Oleg Figovsky

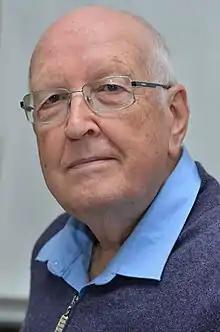
Oleg Figovsky

Olég Figóvsky (born April 9, 1940) is an Israeli inventor who has made or overseen over 500 inventions (in the USSR, invention was the equivalent of a patent, see .